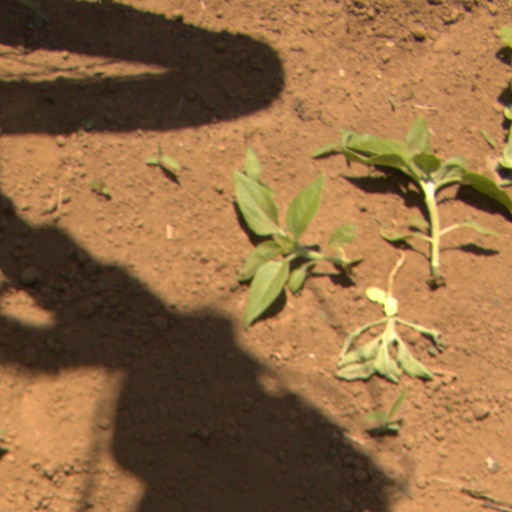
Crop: Jerusalem artichoke